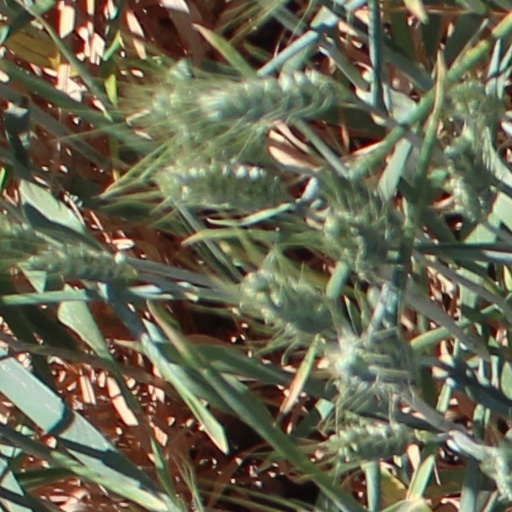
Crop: wheat